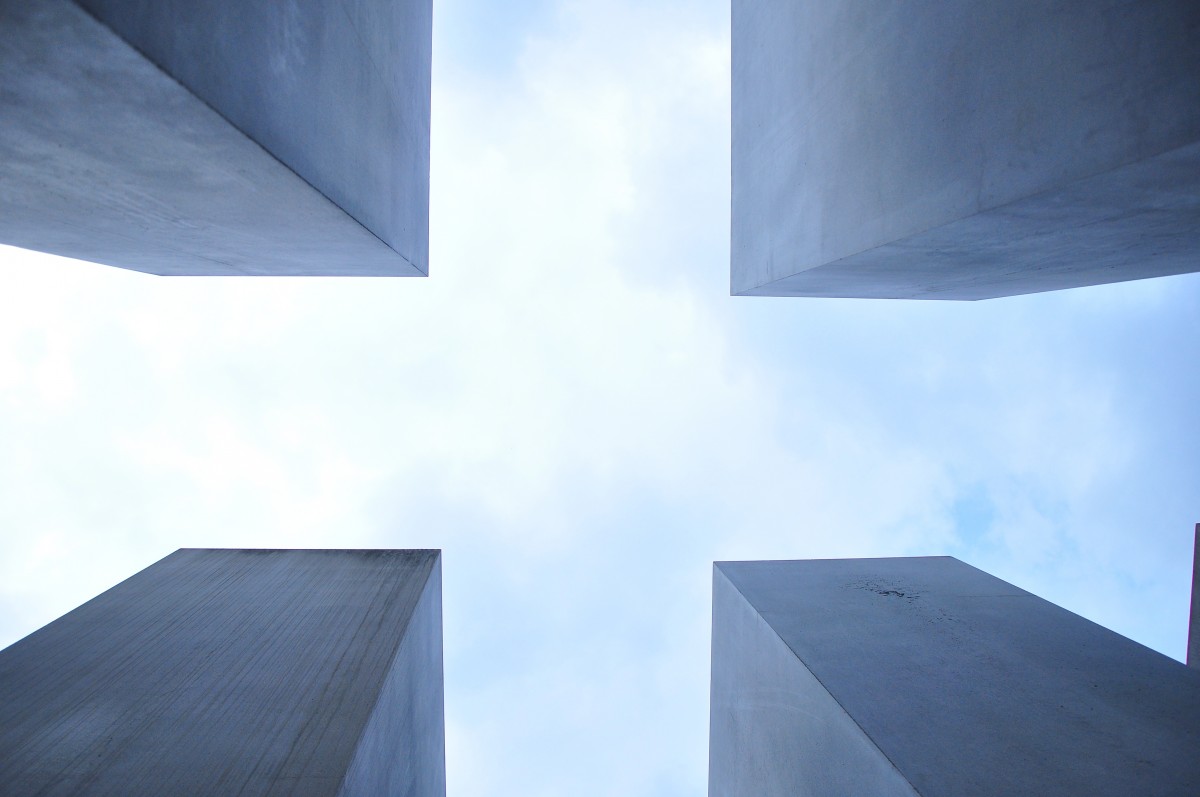
Tags: cloud, architecture, sky, white, house, sunlight, building, skyscraper, symmetrical, line, reflection, color, facade, blue, professional, symmetry, tourist attraction, shape, headquarters